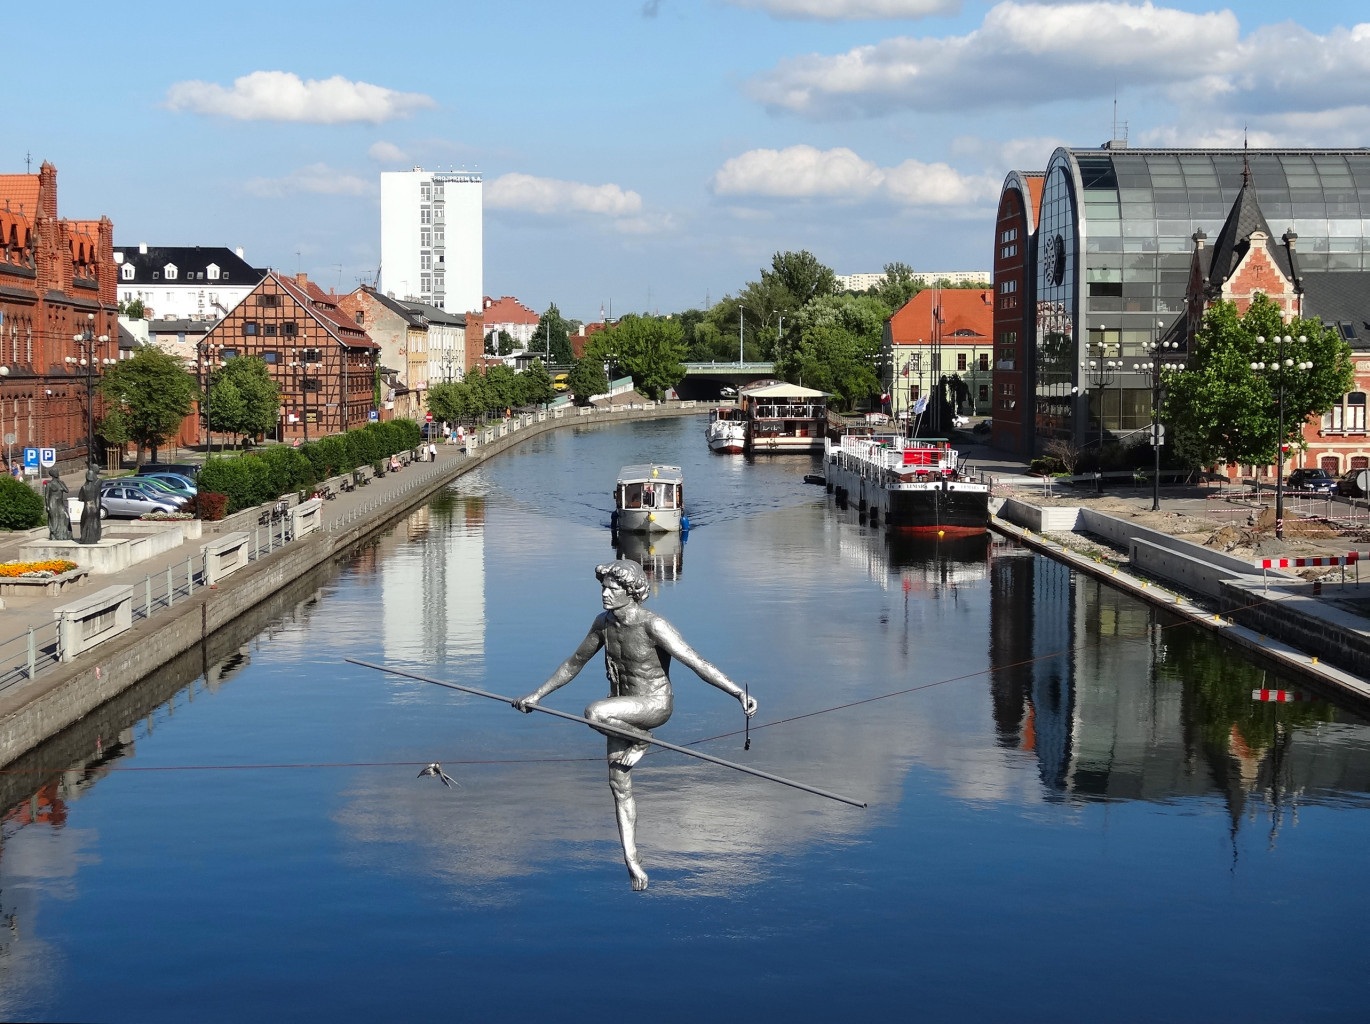
water, dock, bridge, skyline, urban, river, canal, cityscape, statue, reflection, harbor, tourism, waterway, body of water, sculpture, poland, acrobat, bydgoszcz, old town bridge